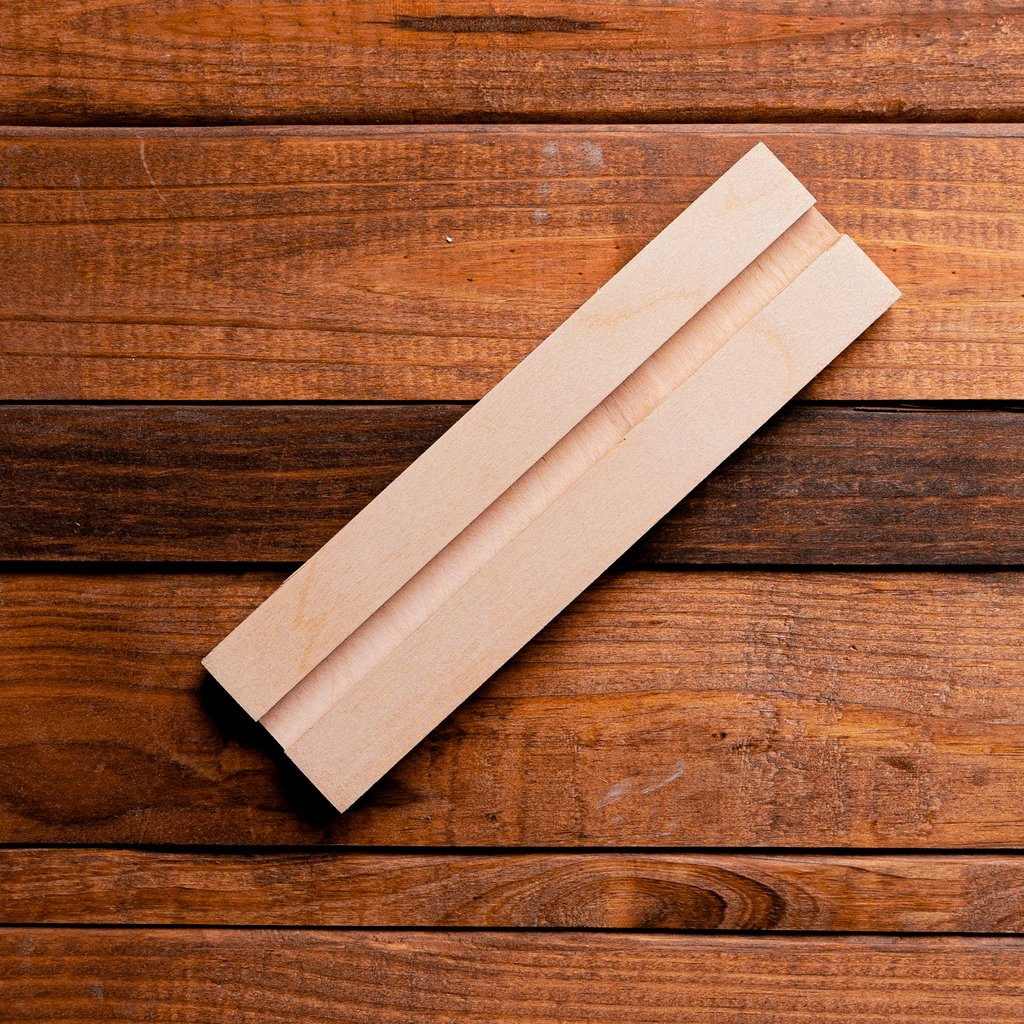
9 x 3 in. Stand with 1/2" Route - 6 Per Pack
Contents: 6 per pack (Works with 1/2" products) Dimensions: 9"W x 3"H Material: Routed 1/2" plywood
Brand: PRODUCT CATALOG
Category: Hardware > Tool Accessories > Jigs > Router Jigs